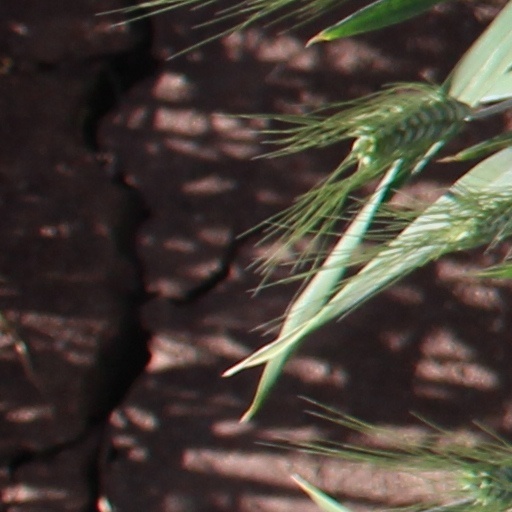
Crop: wheat